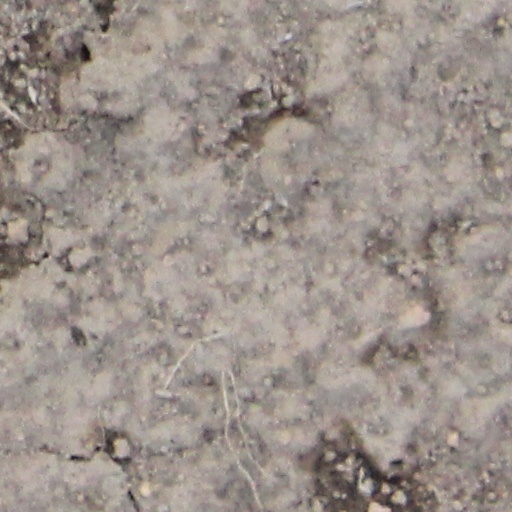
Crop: wheat